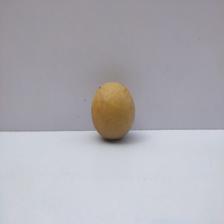
Size: Medium